Canadian Army

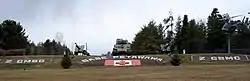
A sign for 2 Canadian Mechanized Brigade Group at the entrance to CFB Petawawa. The mechanized brigade group is one of three maintained by the Regular Force.

Command of the Army is exercised by the commander of the Canadian Army within National Defence Headquarters in Ottawa. The Army is divided into four geographical districts: the 2nd Canadian Division is based in Quebec, the 3rd Canadian Division is based in Western Canada, the 4th Canadian Division is based in Ontario, while the 5th Canadian Division is based in Atlantic Canada.